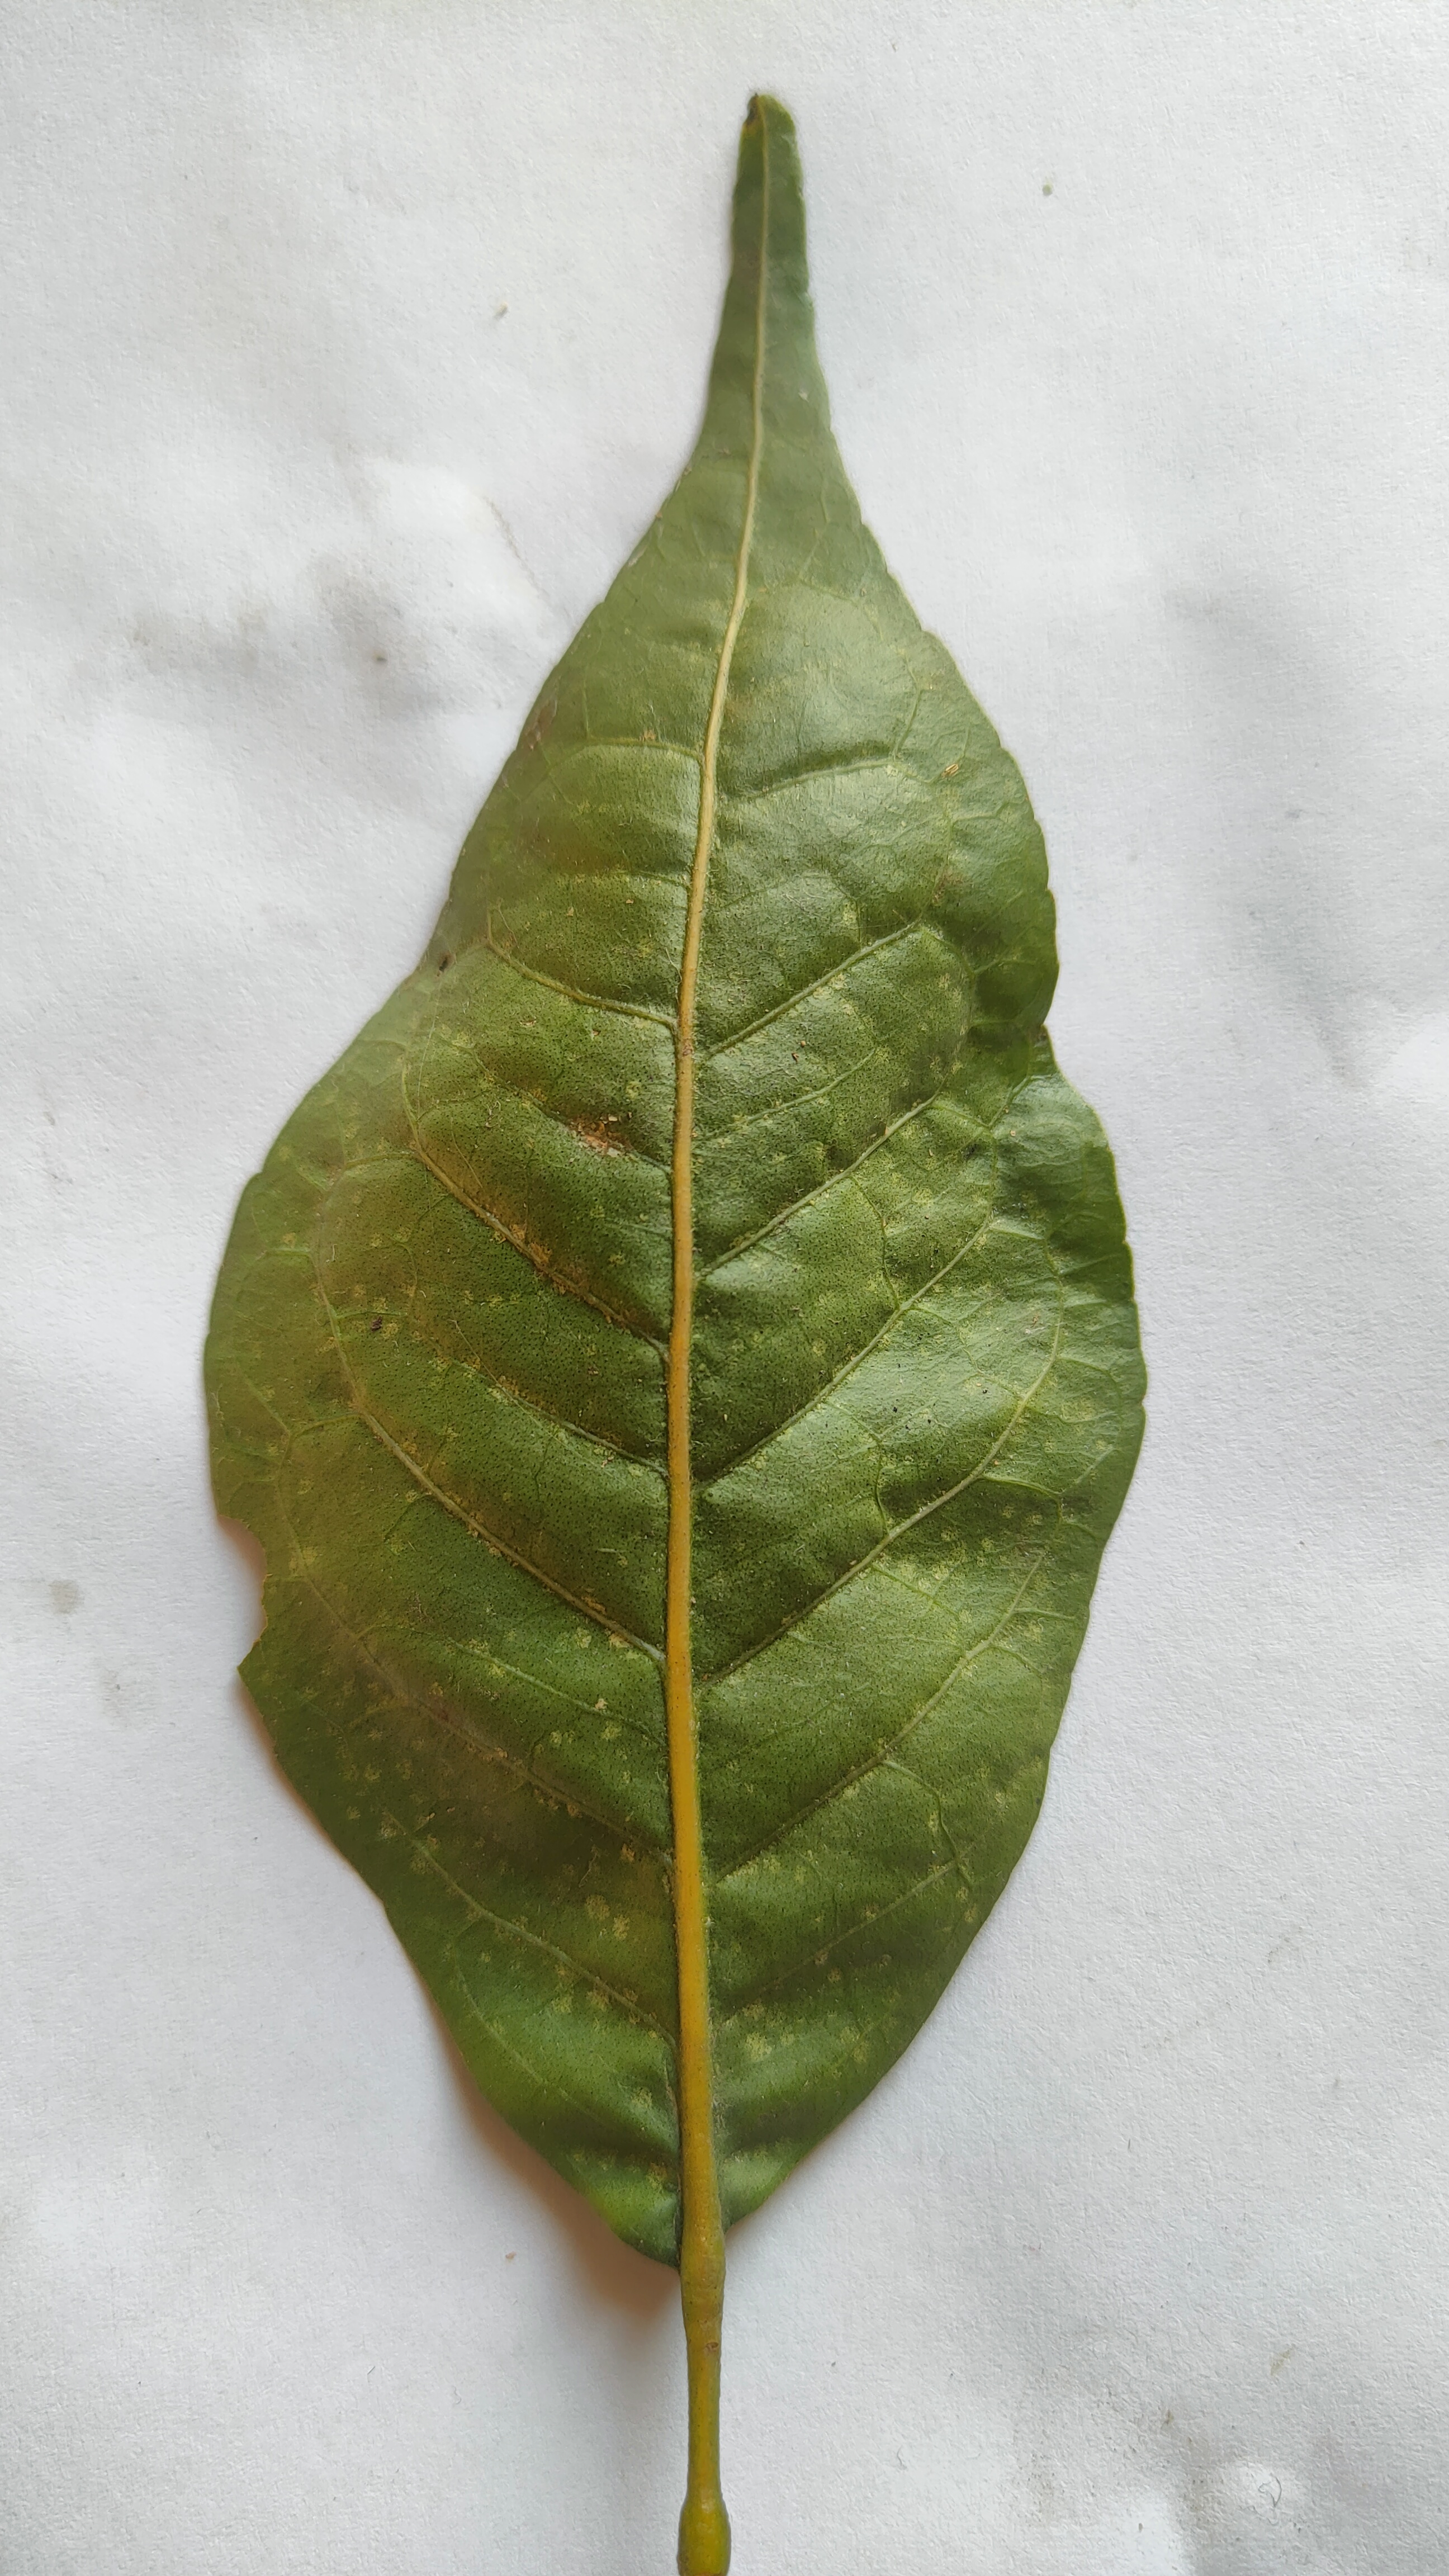
Leaf variety: Aegle marmelos